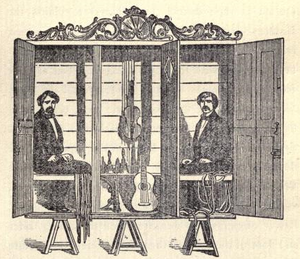
Les frères Davenport, Ira Erastus Davenport et William Henry Davenport, sont des magiciens spirites américains du XIXᵉ siècle. Ils donnaient en spectacle des illusions qu'ils prétendaient être surnaturelles.